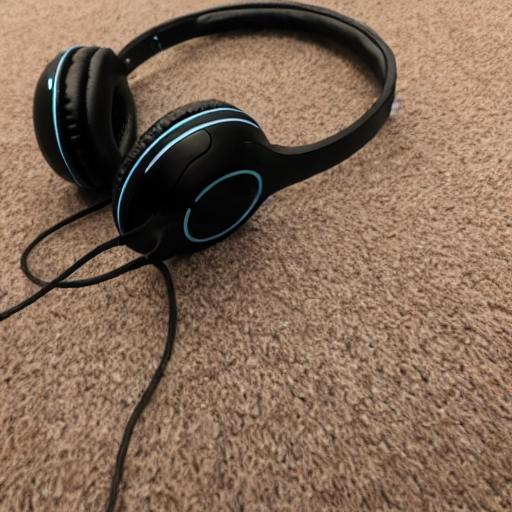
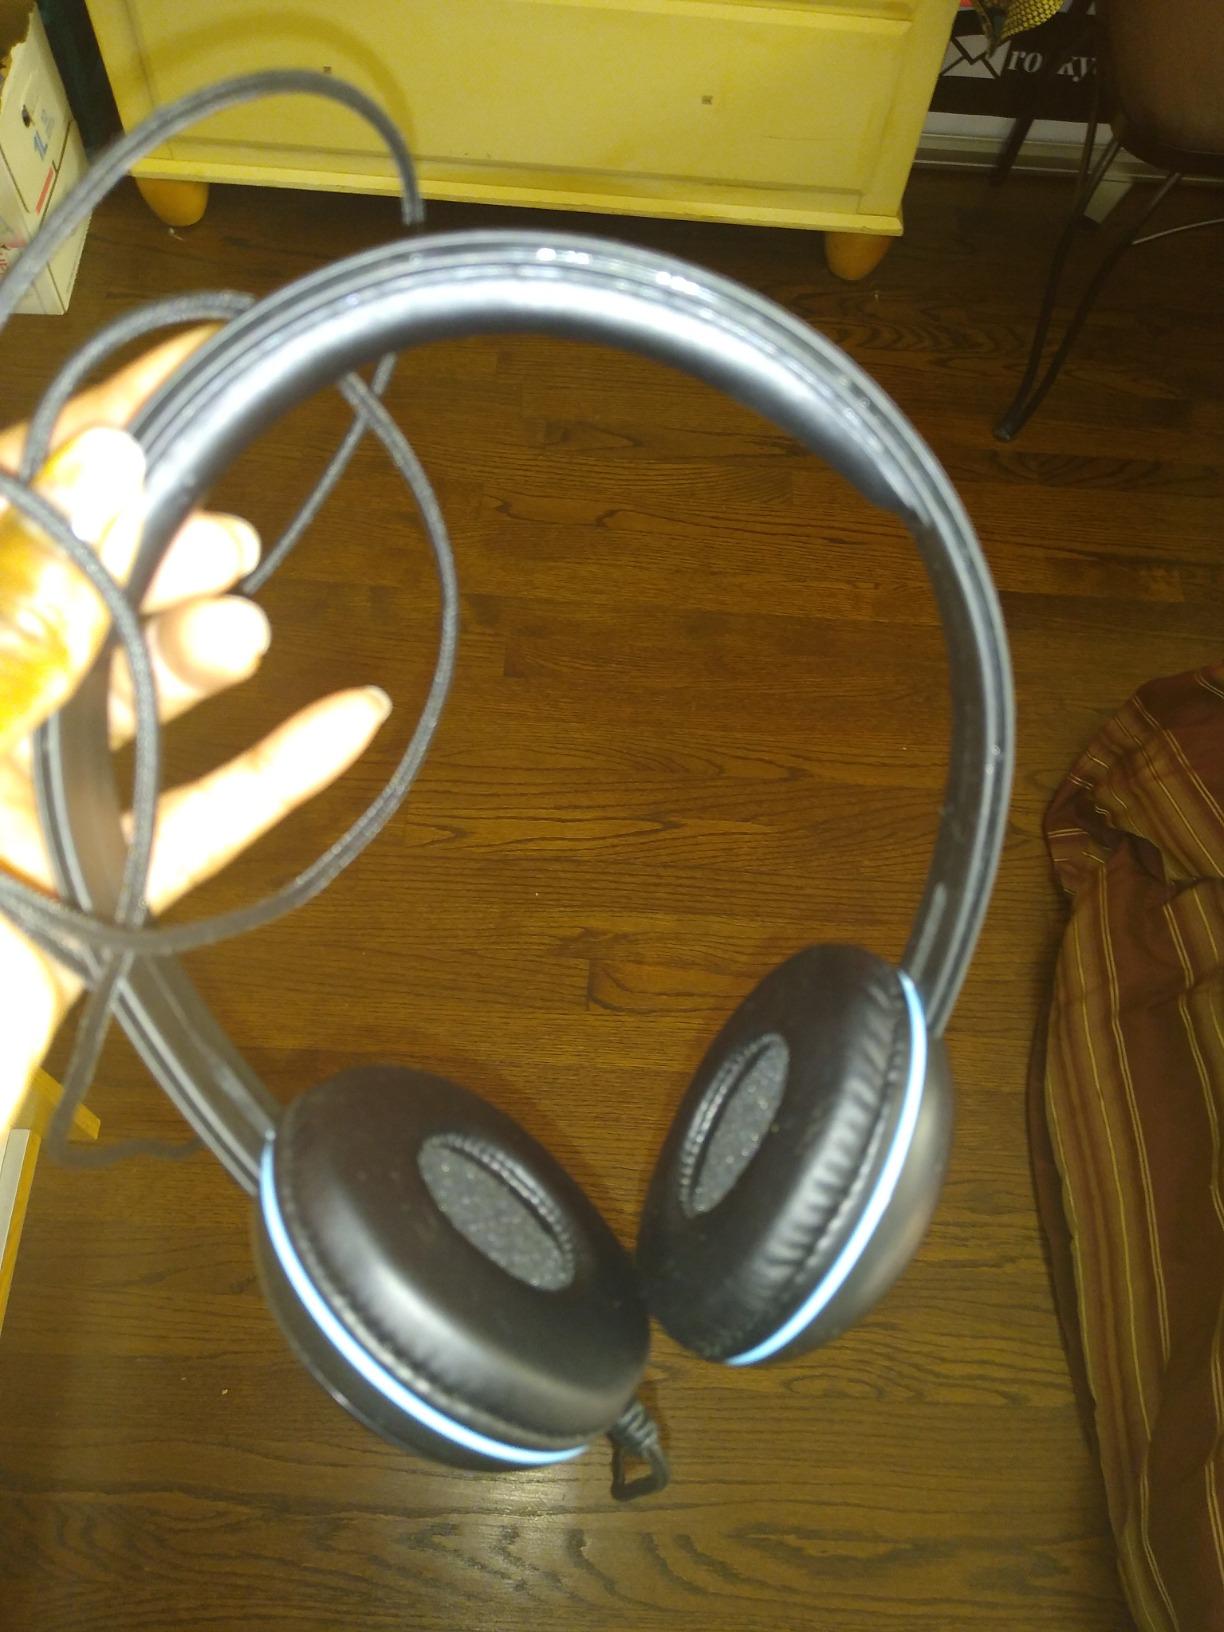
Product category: headphones
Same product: no